Crumpler

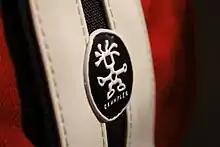
Original Crumpler logo embossed on a bag

Crumpler was founded in Melbourne in 1995 by Dave Roper (ex bike courier and co-founder of Minuteman Messengers), and sculptor / furniture maker / bike courier Stuart Crumpler. Stuart designed the original Crumpler logo in 1991 which he branded onto his furniture designs. Will Miller who was a business partner of Dave at Minuteman came in later as a 3rd partner. From the beginning, the bags were designed for bike messengers, in particular those working for David Roper and Will Miller's bike courier company, Minuteman. The range grew to include more options in colours and sizes. The story goes Minuteman needed better bags and Dave approached Stuart who was working part-time as a bike courier and asked if he could make 20 for the fleet. The simple shoulder bags were much more practical for the job than a backpack (no need to remove completely to access the contents). After making gradual improvements to the materials and design Stuart & Dave met at The George Hotel in St Kilda and decided to start a bag company. In its early days, the founders drove around stencilling the Crumpler logo on public surfaces and building site hoardings, for which they were fined, but generated word-of-mouth publicity.